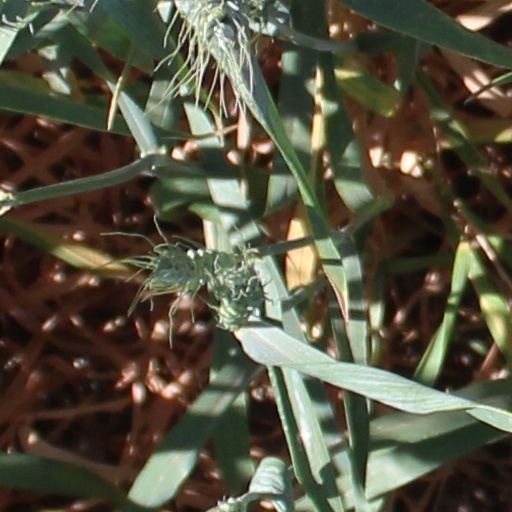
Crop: wheat